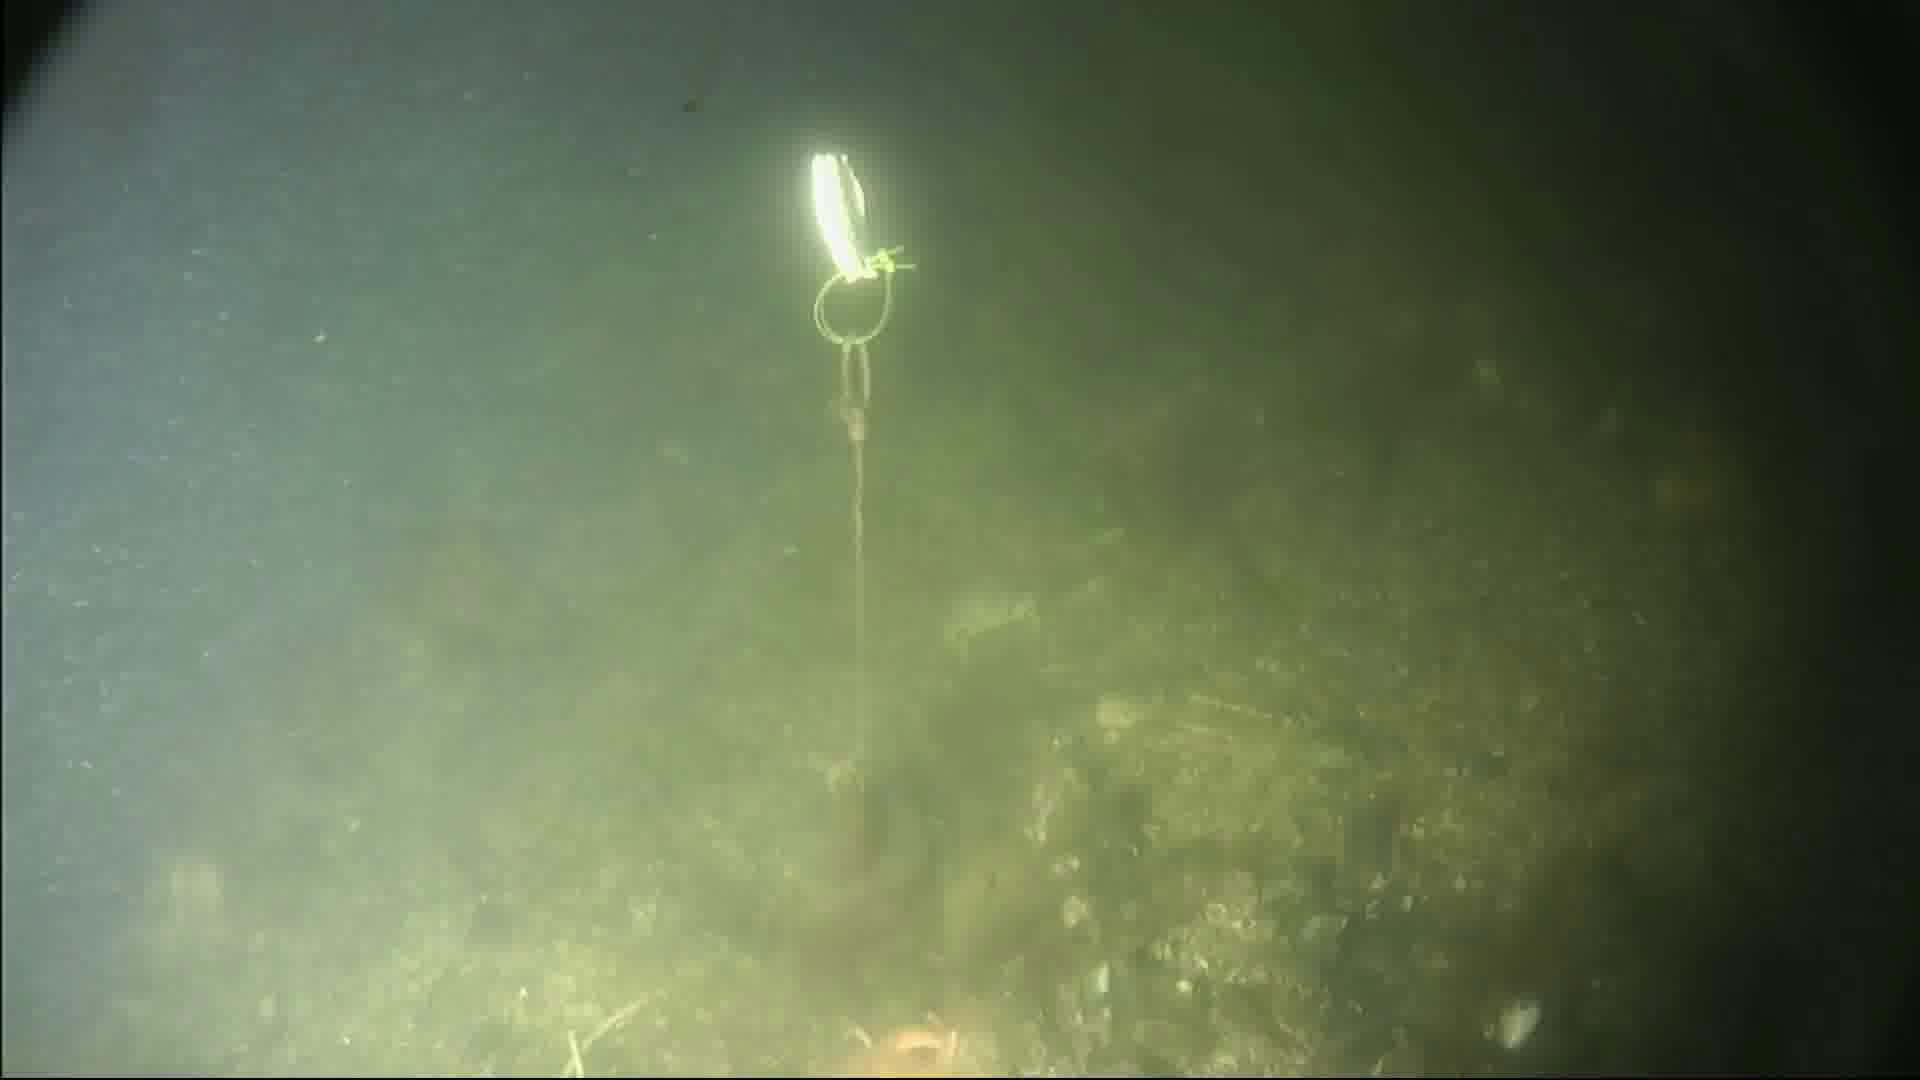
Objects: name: starfish
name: crab